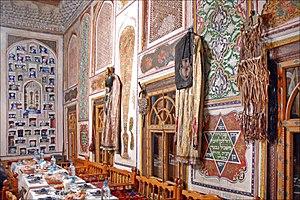
L’histoire des Juifs en Russie remonte aux premiers siècles avant l’ère commune et se poursuit jusqu’à ce jour dans les divers territoires historiques de cette aire culturelle : Scythie, Khazarie, Rous' de Kiev, Doros, Gazarie, Caucase, états de la Horde d'or, principautés ruthènes-russes et de Tmoutarakan, khanats de Crimée, de Hadjitarkhan ou de Kazan, Empire russe, Union soviétique et États issus de celle-ci.